Takeo Spikes

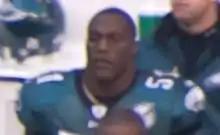
Spikes with the Philadelphia Eagles in 2007

The Buffalo Bills signed Spikes to an offersheet worth $32 million over six years, that the Bengals did not match. The 2003 season earned Spikes his first Pro Bowl selection. He recorded 126 tackles, with the addition of a pair of sacks, a pair of interceptions, and a pair of fumble recoveries.